Otto Bombach House

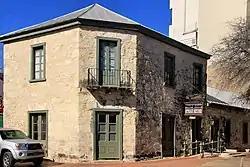

The Otto Bombach House is a contributing structure in the La Villita Historic District of the Bexar County city of San Antonio in the U.S. state of Texas. The one-and-two-story native limestone structure was built by German immigrant Bombach in the mid-19th century. It was acquired and restored by the San Antonio Conservation Society (SACS), which still owns the property. Over the decades, SACS has leased the property to a variety of tenants, including the San Antonio Press Club. Currently, the building houses the Little Rhein Steak House.